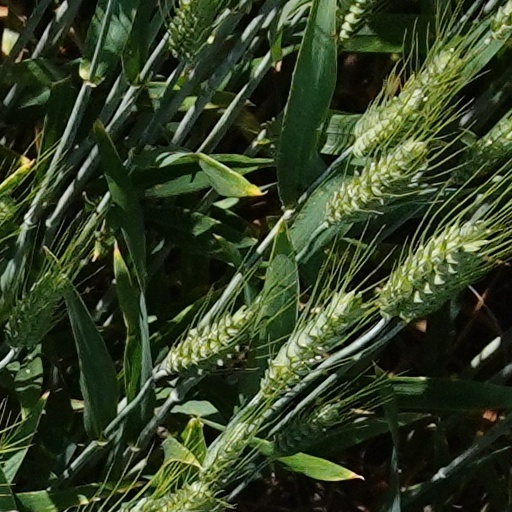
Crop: wheat